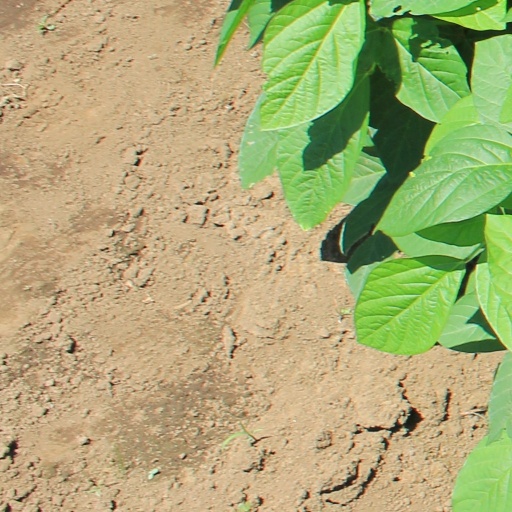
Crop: soybean